José Alves Correia da Silva

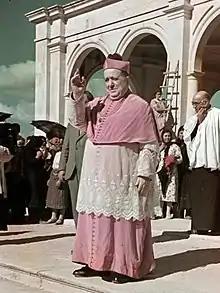
D. José leaving the Basilica of Our Lady of the Rosary of Fátima

In 1943 he asked Lucia to reveal the third secret, and she declined, on the grounds that she was "not yet convinced that God had clearly authorized her to act". In October 1943, when she was seriously ill and there were fears for her life, Dom José pressed her again, ordering her to put the third secret in writing. Lúcia obeyed, but sealed her statement into an envelope which was not to be opened until 1960 or until after her death, if earlier.